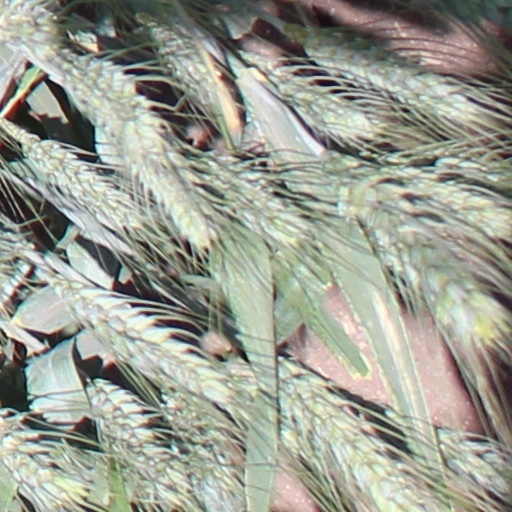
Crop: wheat